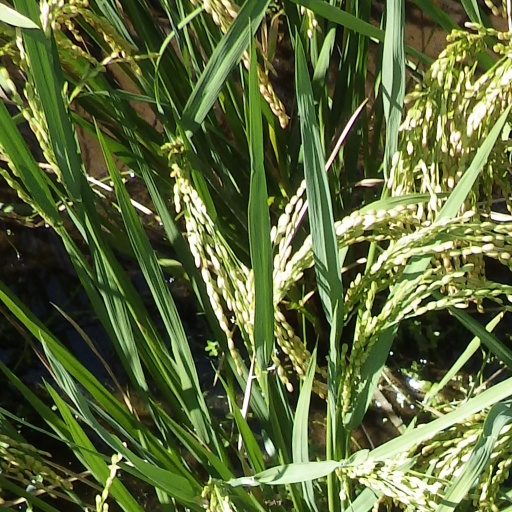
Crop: rice